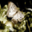
Label: butterfly